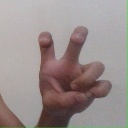
अक्षर: छ